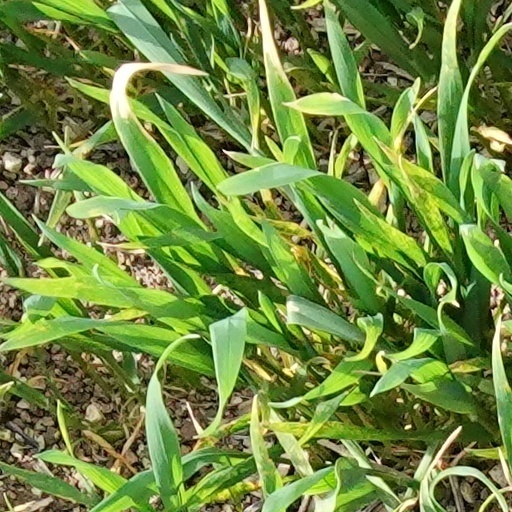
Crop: wheat